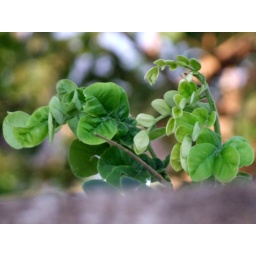
this plant stands just behind my boundary wall and looks like peeping in to my house.